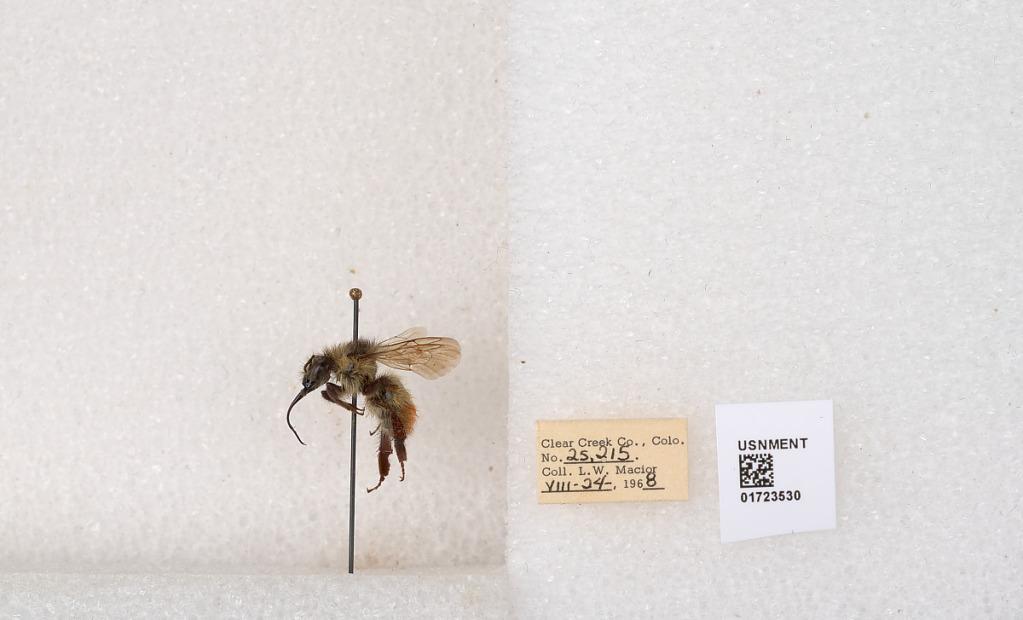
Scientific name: Bombus flavifrons Cresson
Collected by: L. Macior
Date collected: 1968-8-24
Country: United States
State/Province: Colorado
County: Clear Creek
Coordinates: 39.6891, -105.644